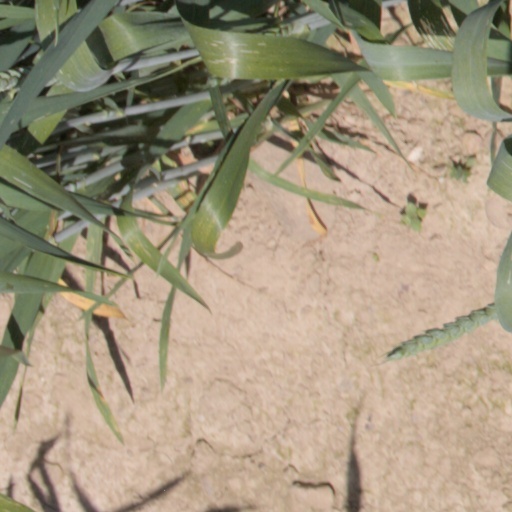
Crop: wheat